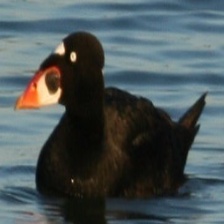
Species: SURF SCOTER
Scientific name: MELANITTA PERSPICILLATA
ImageNet parent category: drake